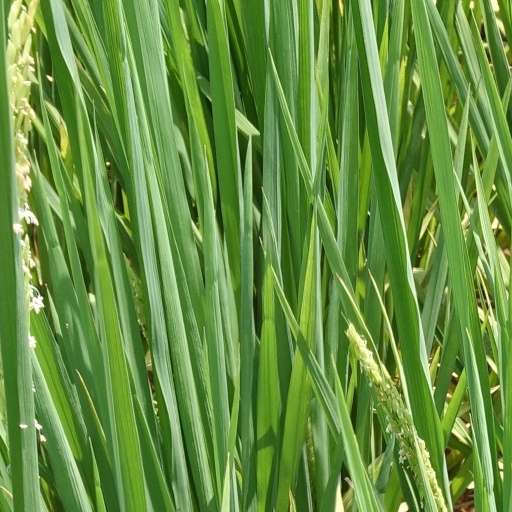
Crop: rice